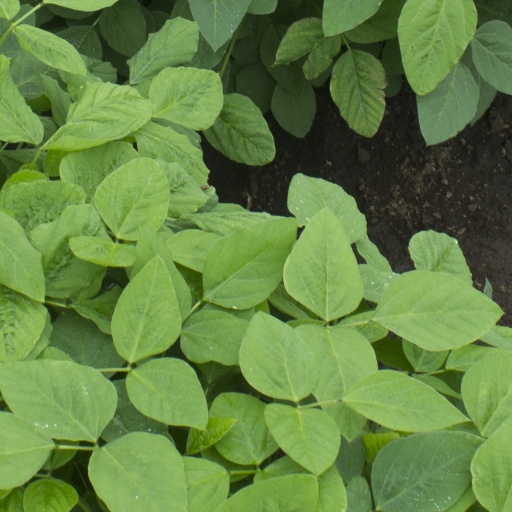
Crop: soybean